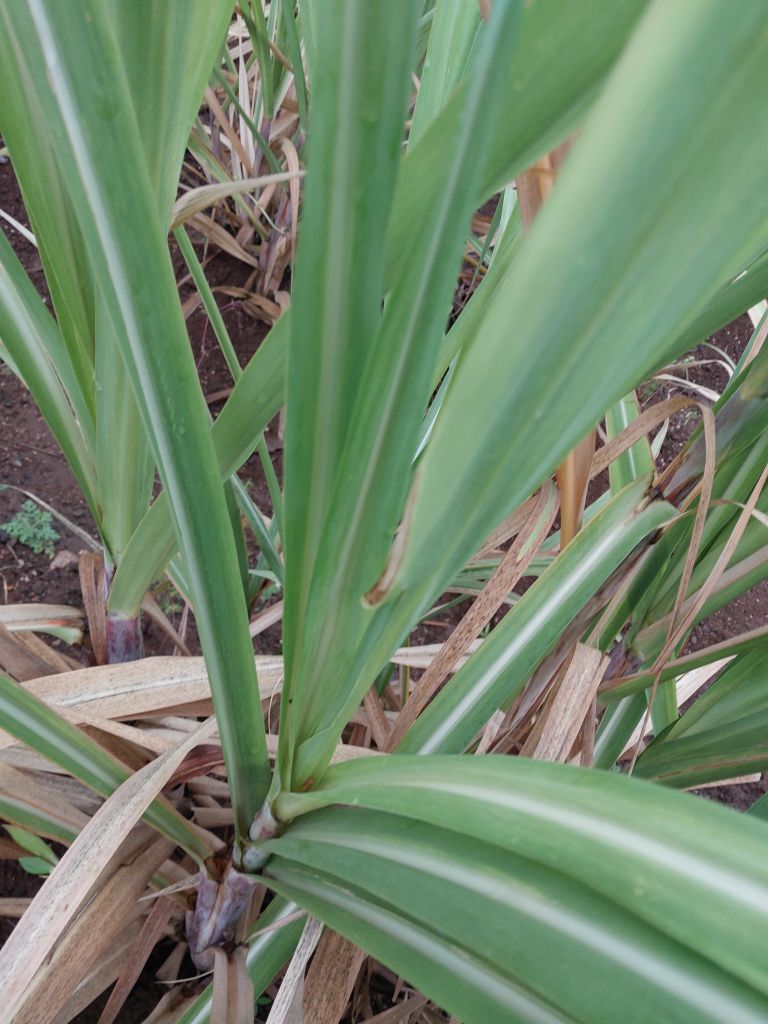
Label: Pokkah Boeng